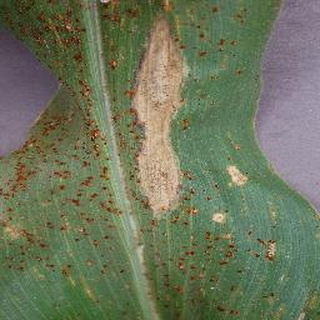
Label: corn_northern_leaf_blight